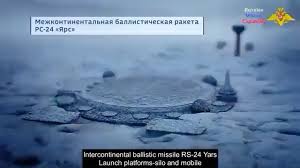
Label: Rs-24